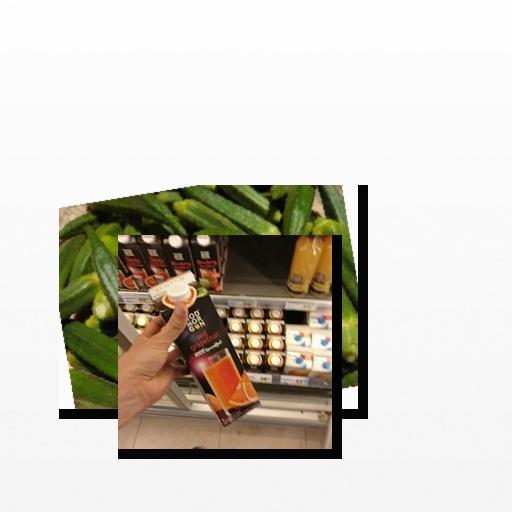
Food items: red_grapefruit_juice, okra